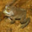
Label: frog